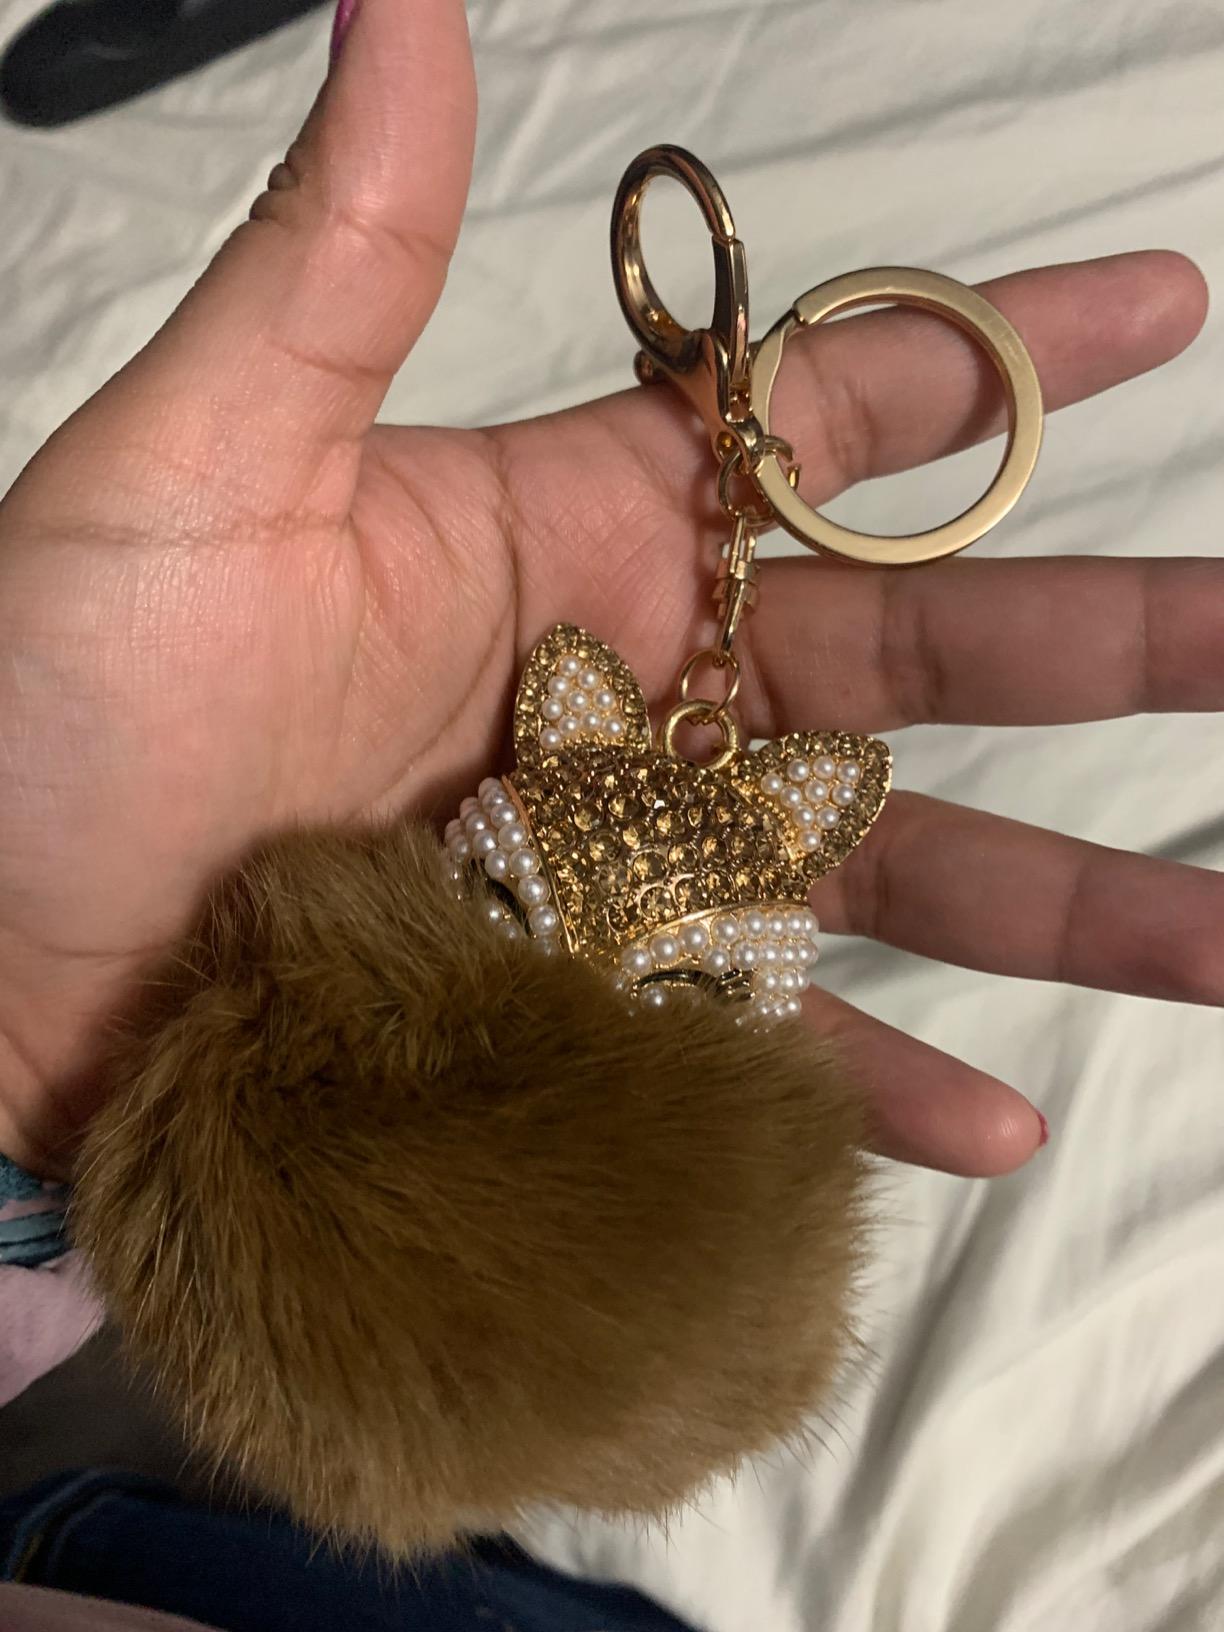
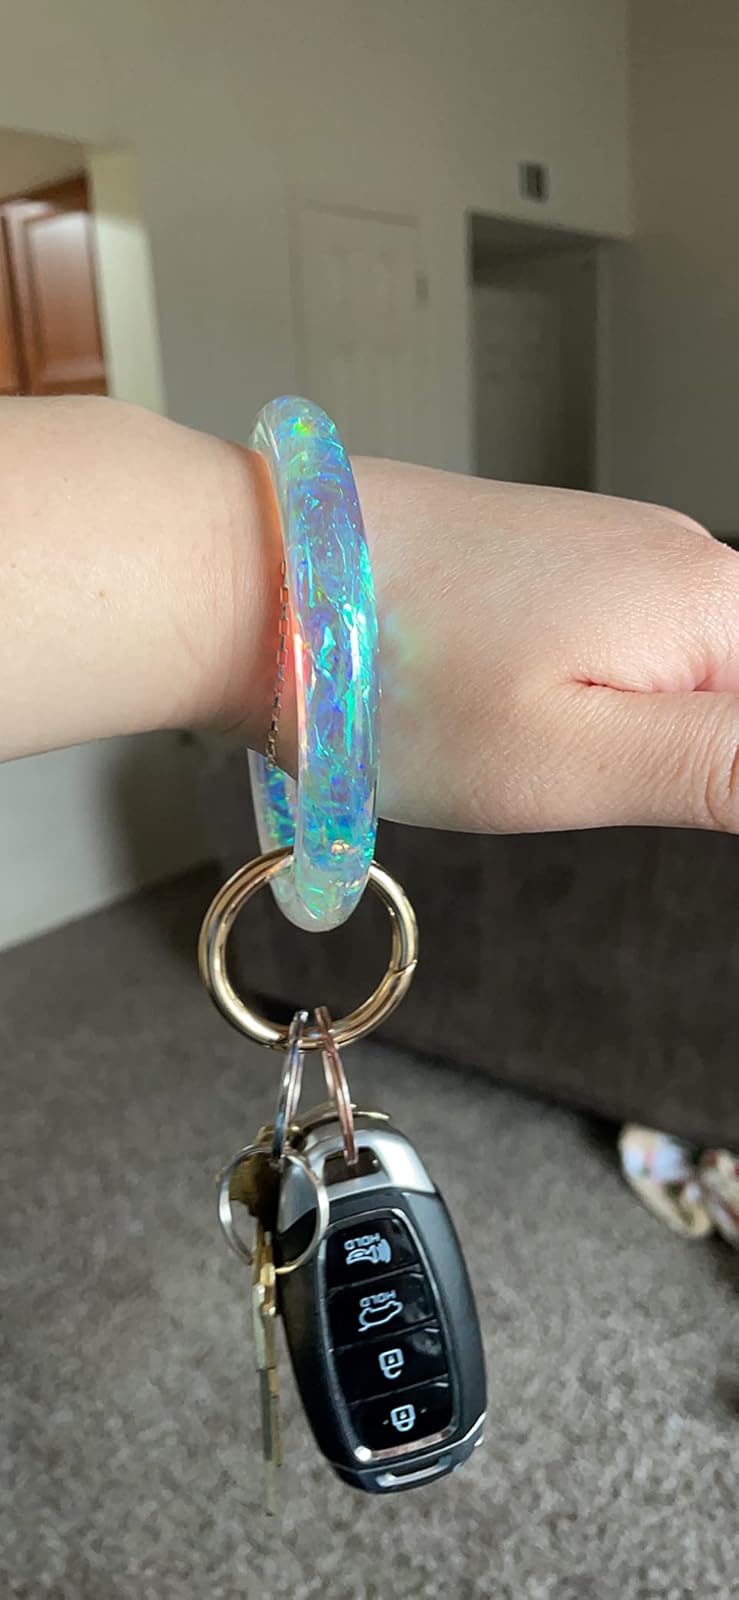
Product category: accessories_keychain
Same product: no